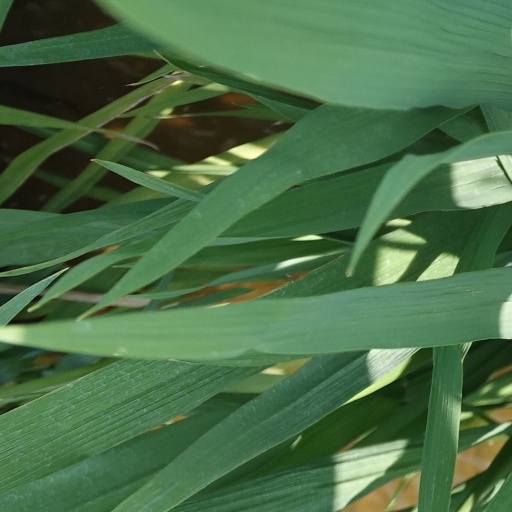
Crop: rice